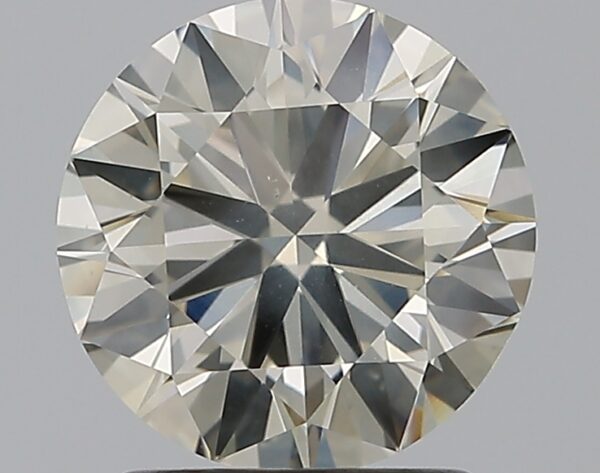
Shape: round
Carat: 1.7
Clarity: SI2
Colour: M
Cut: VG
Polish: EX
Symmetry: VG
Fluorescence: F
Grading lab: GIA
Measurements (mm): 7.61 x 7.67 x 4.62